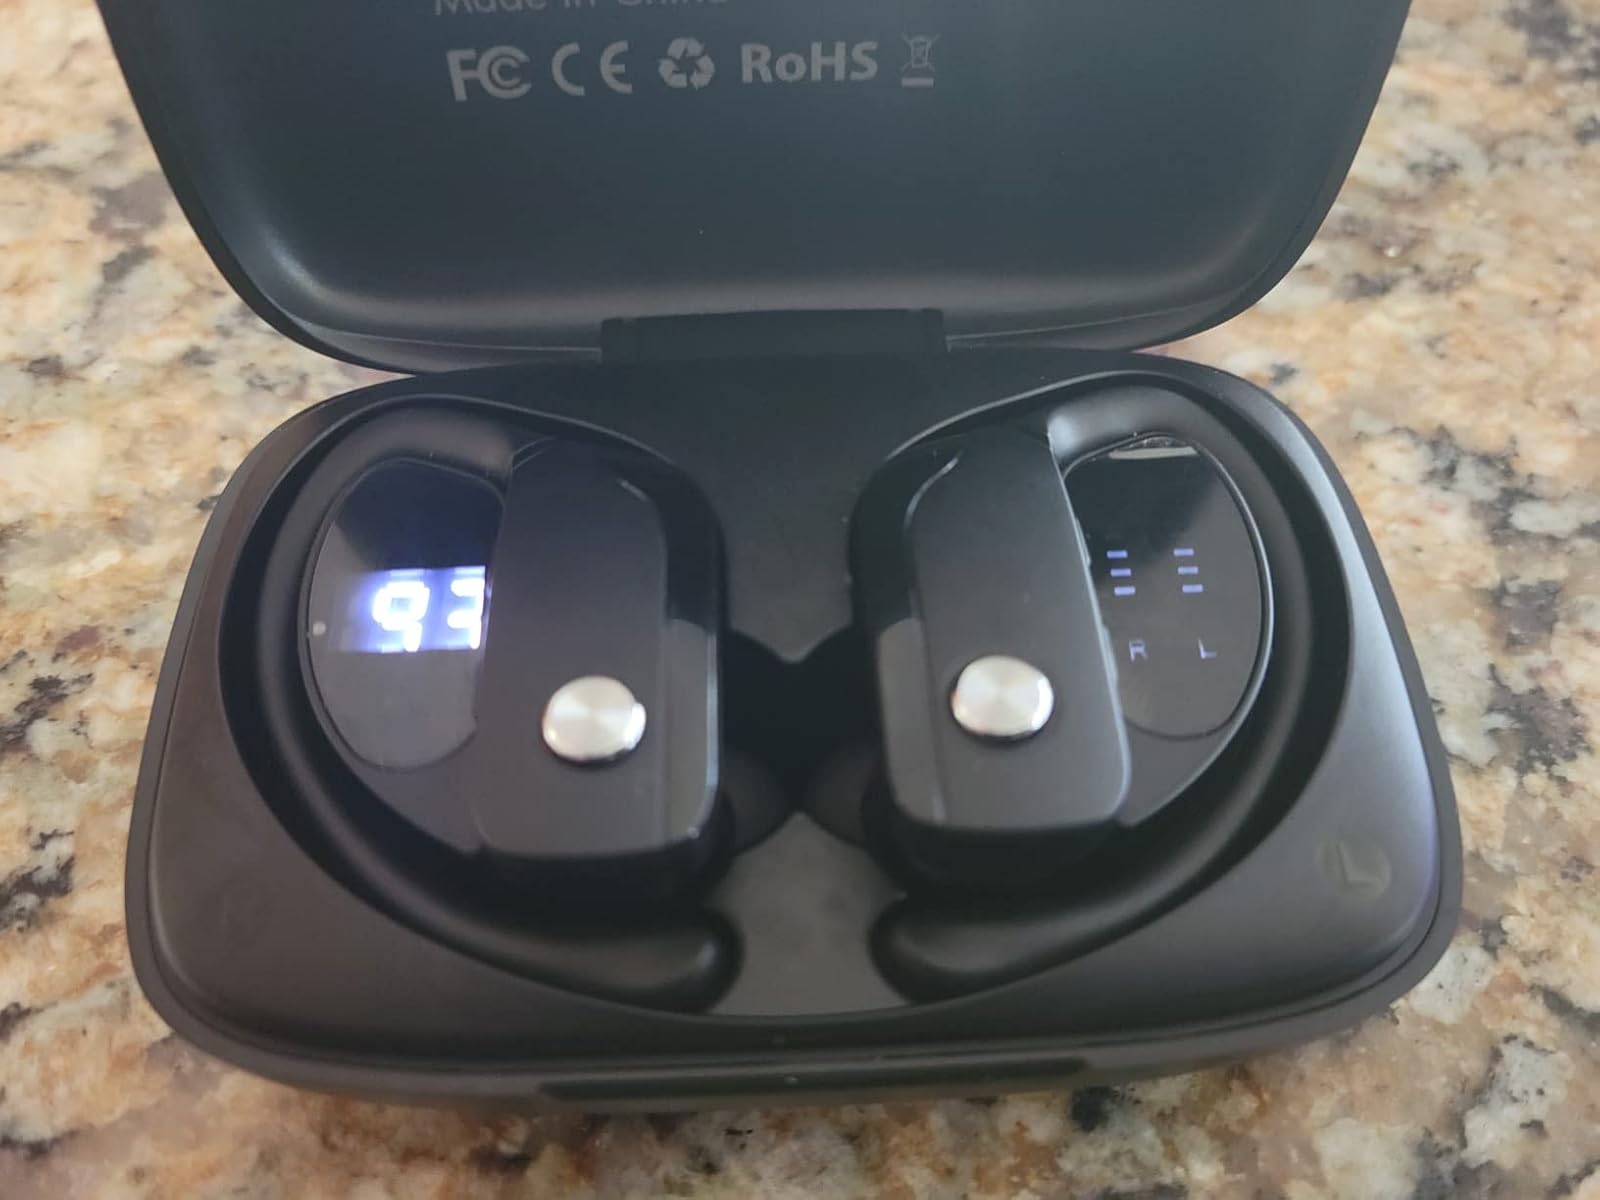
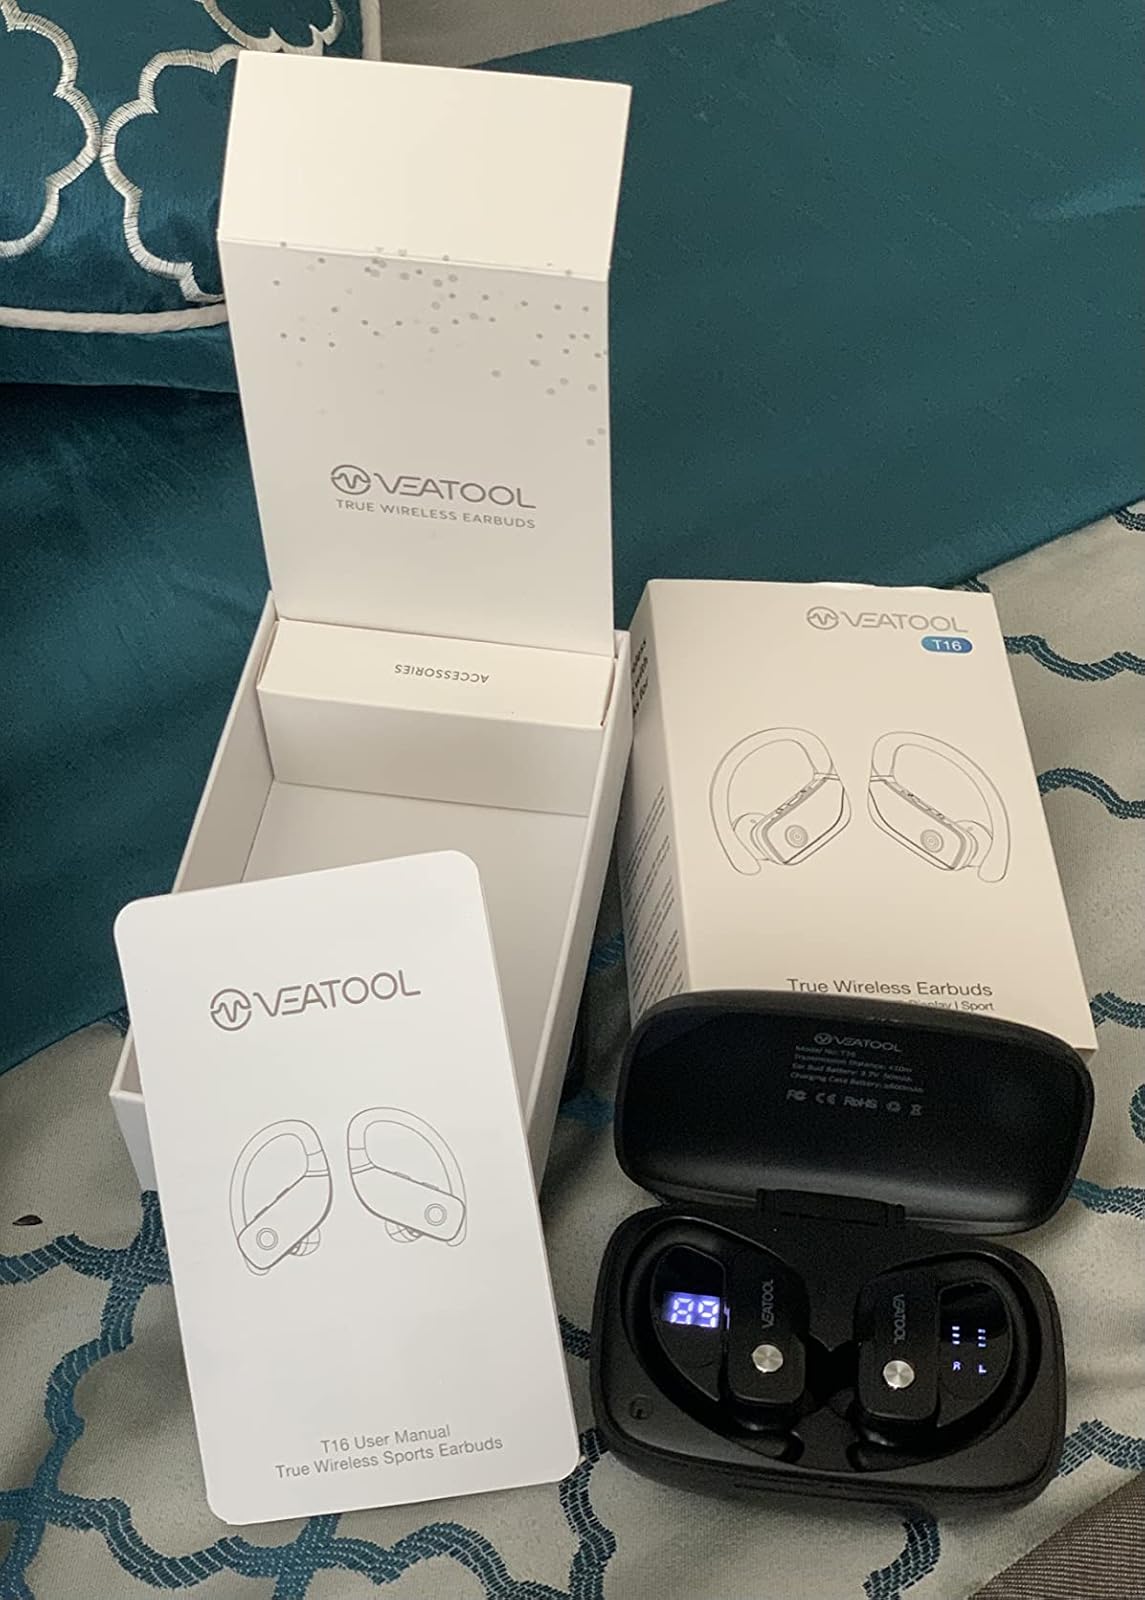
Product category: earbuds
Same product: no